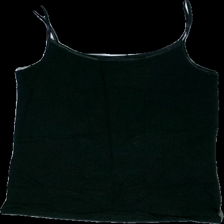
View: front
Type: Top
Category: Ladies
Brand: Esprit
Colors: Black
Material: 100% Viscose
Cut: Tight
Season: All
Price range: <50
Recommended usage: Recycle